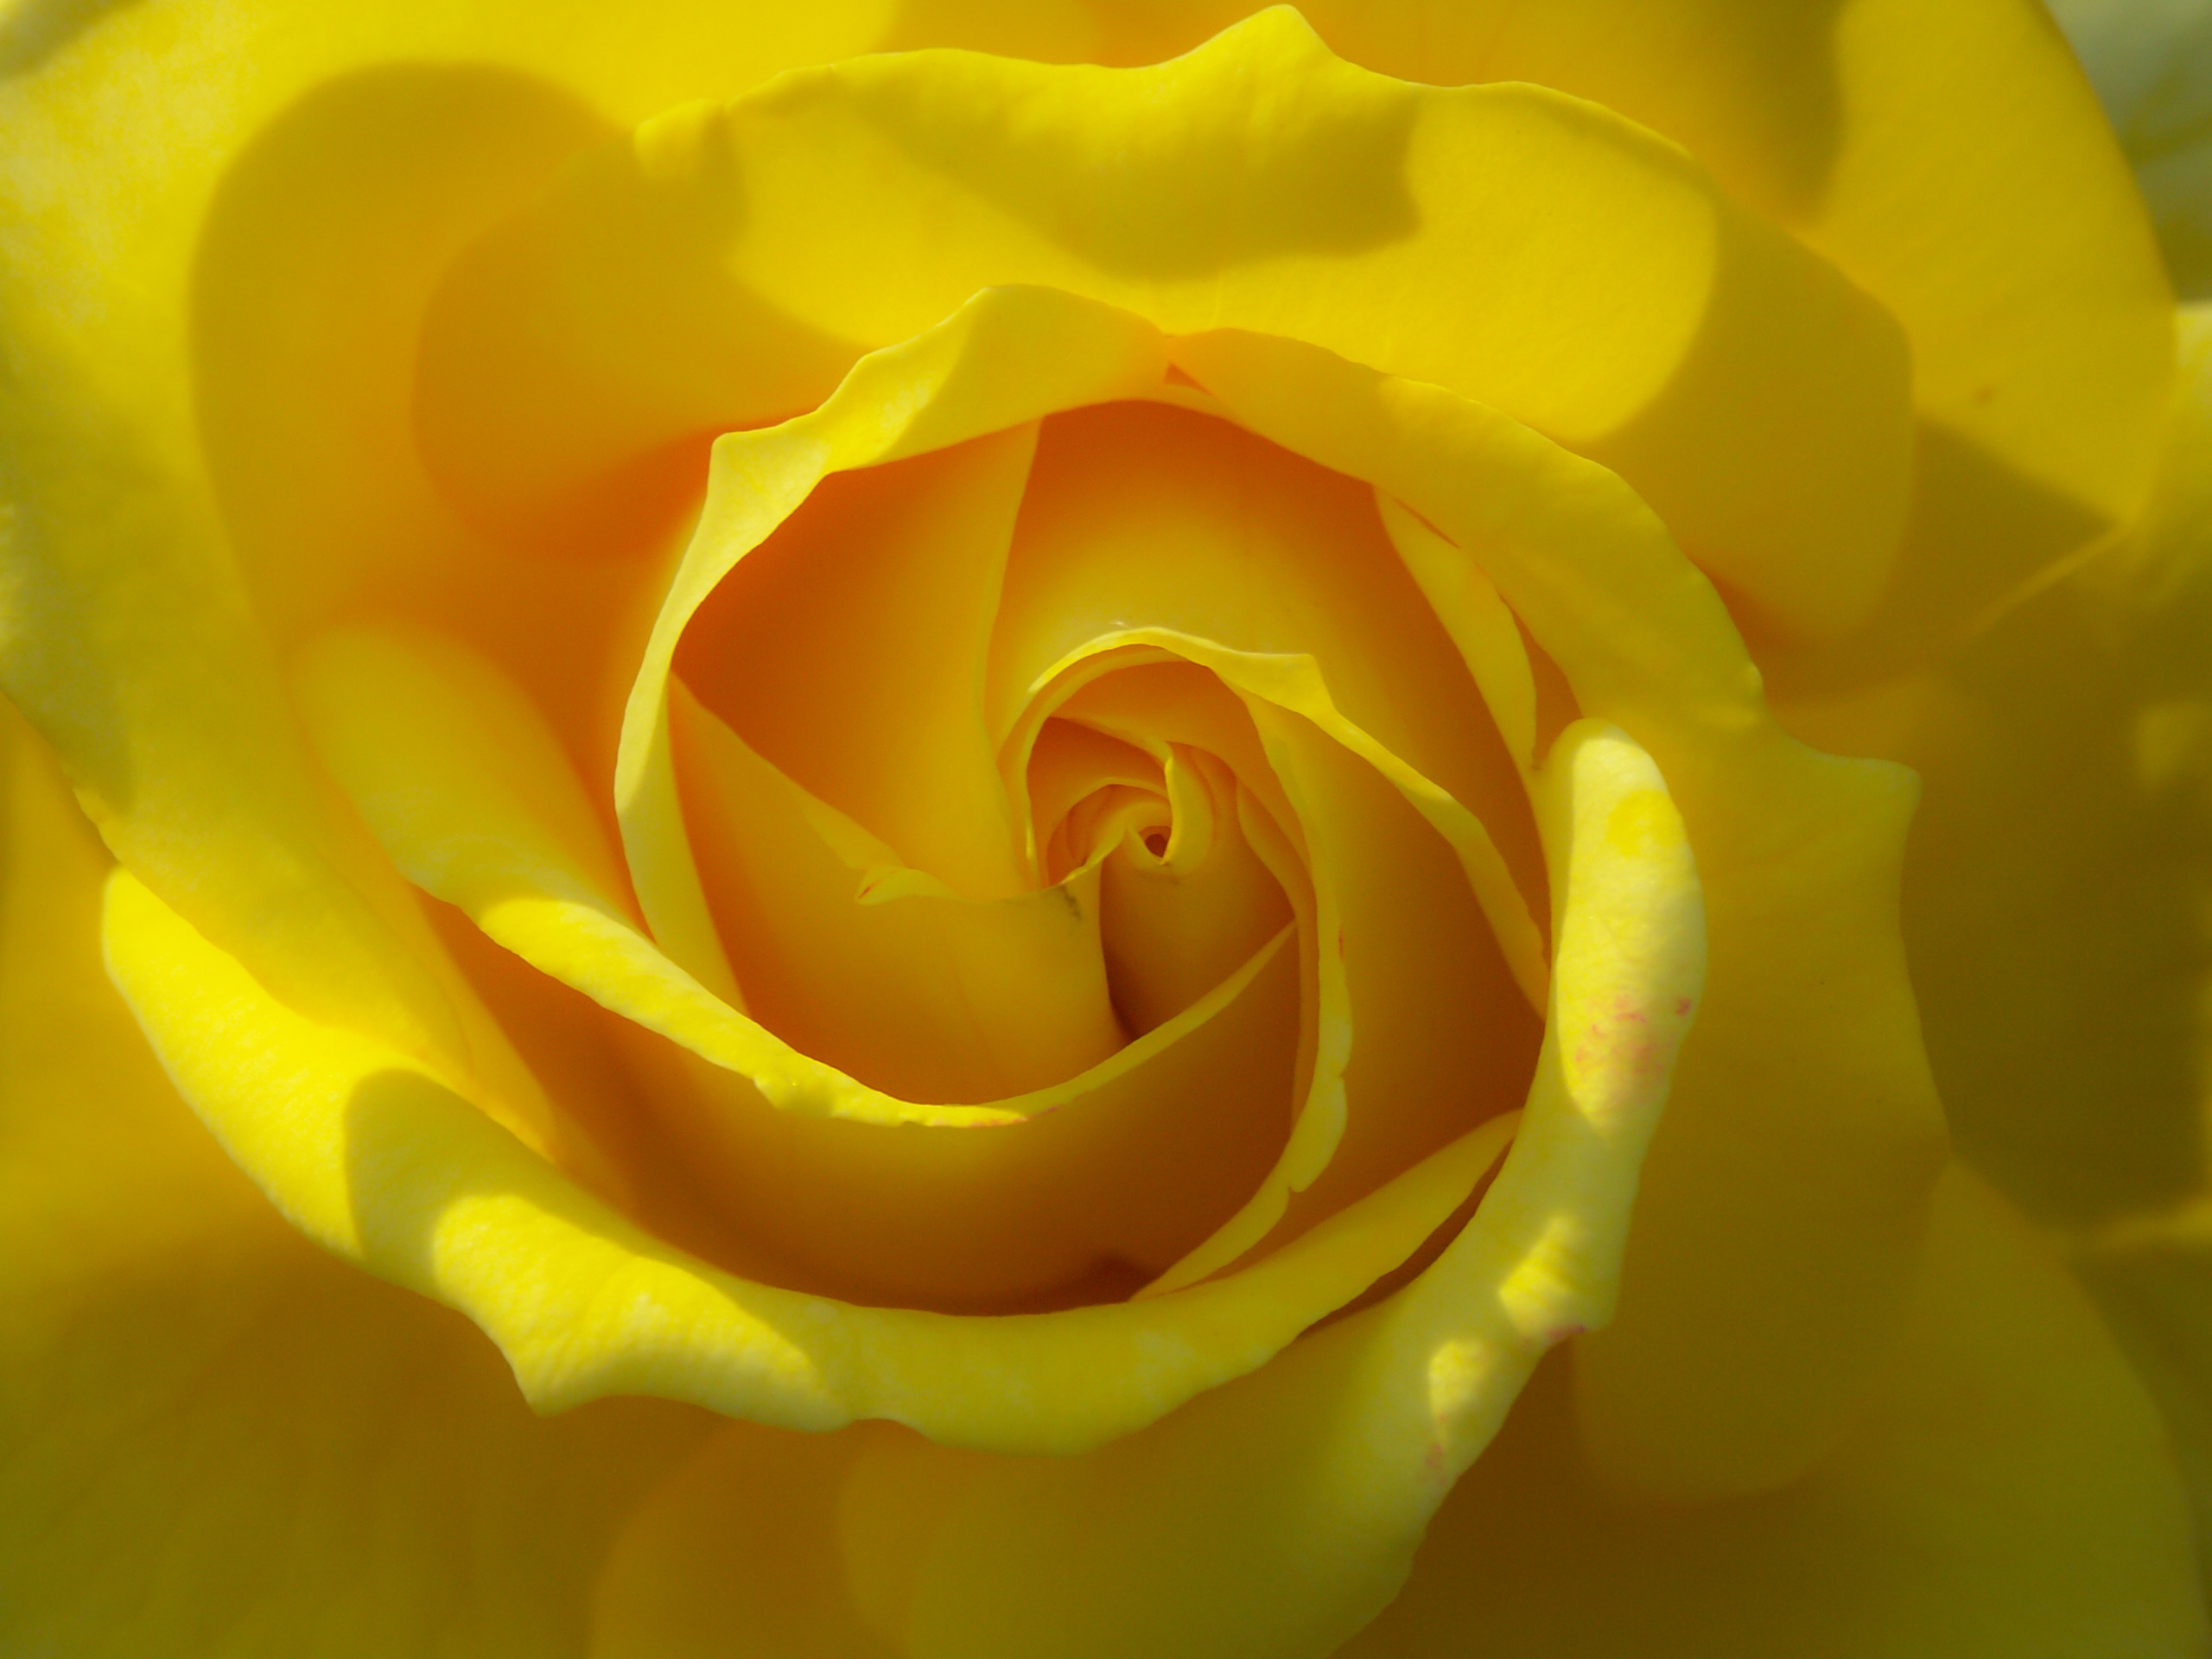
nature, blossom, plant, photography, flower, petal, bloom, rose, color, romance, romantic, yellow, celebrate, close up, macro photography, flowering plant, garden roses, rose family, plant stem, land plant, austrian briar